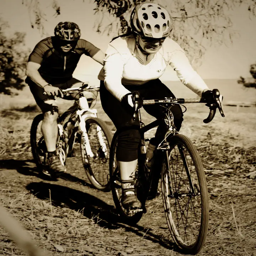
any bike , any gender , any race is fine .